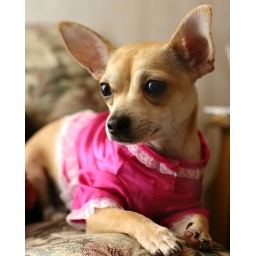
Ivy in a pink dress on the couch trying to relaxthink the flash was on cam - bounced off wall to the left